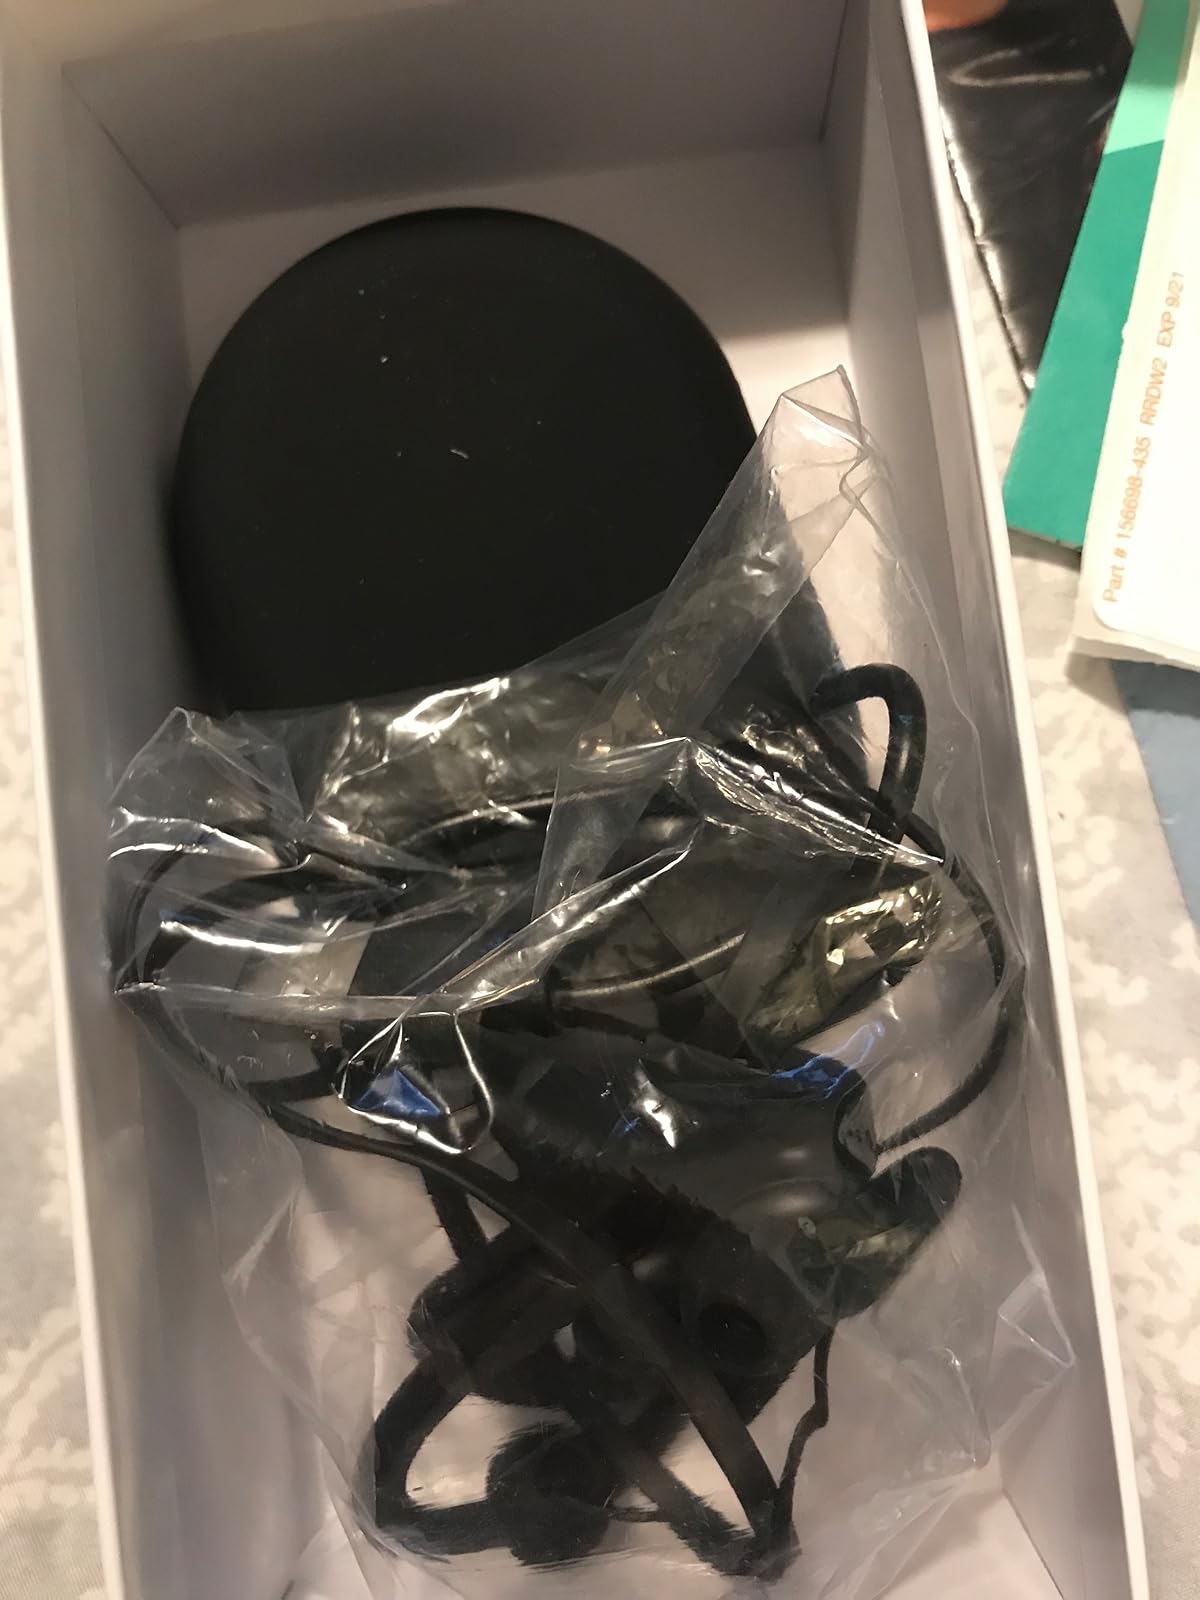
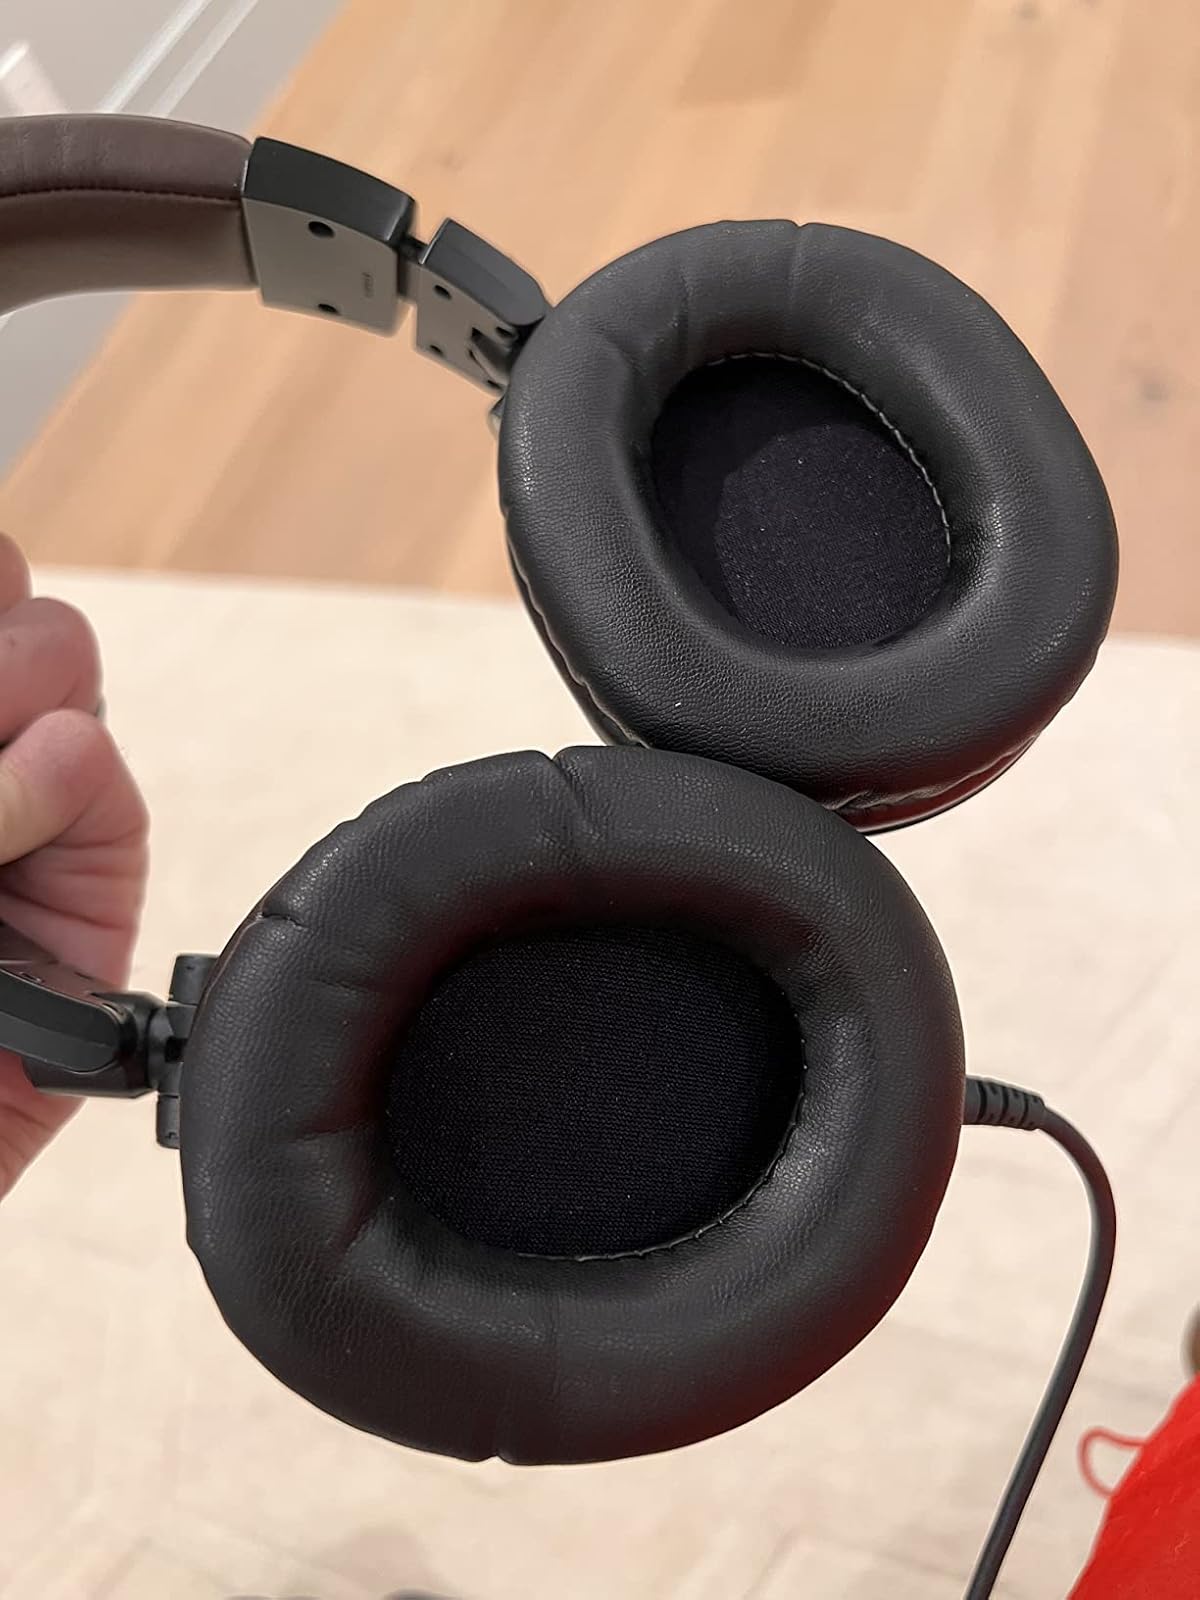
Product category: headphones
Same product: no